Jason's Tomb

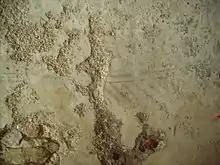
Drawing of ship

The tomb was discovered in 1956 and the authorities in charge of antiquities expropriated the site from its owners in order to preserve it. Levi Yizhaq Rahmani excavated it and published his findings in 1967.